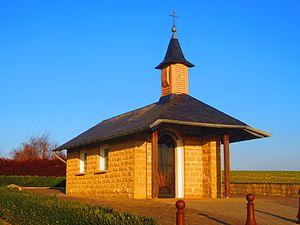
Chapelle paix Merschweiller
Merschweiller est une commune française située dans le département de la Moselle, en région Grand Est.